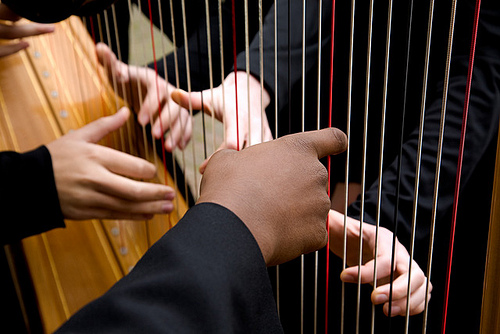
Label: not_food